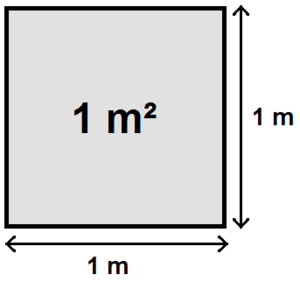
Un carré d'un mètre de côté, soit un mètre carré.
Le mètre carré, de symbole m², est l'unité d'aire du Système international. C'est notamment l'aire d'un carré d'un mètre de côté.